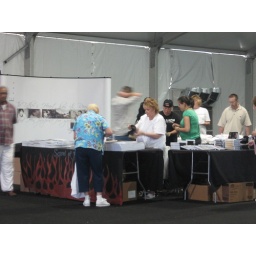
Books, tapes, tee shirt sales, ministry tables set up in lobby.